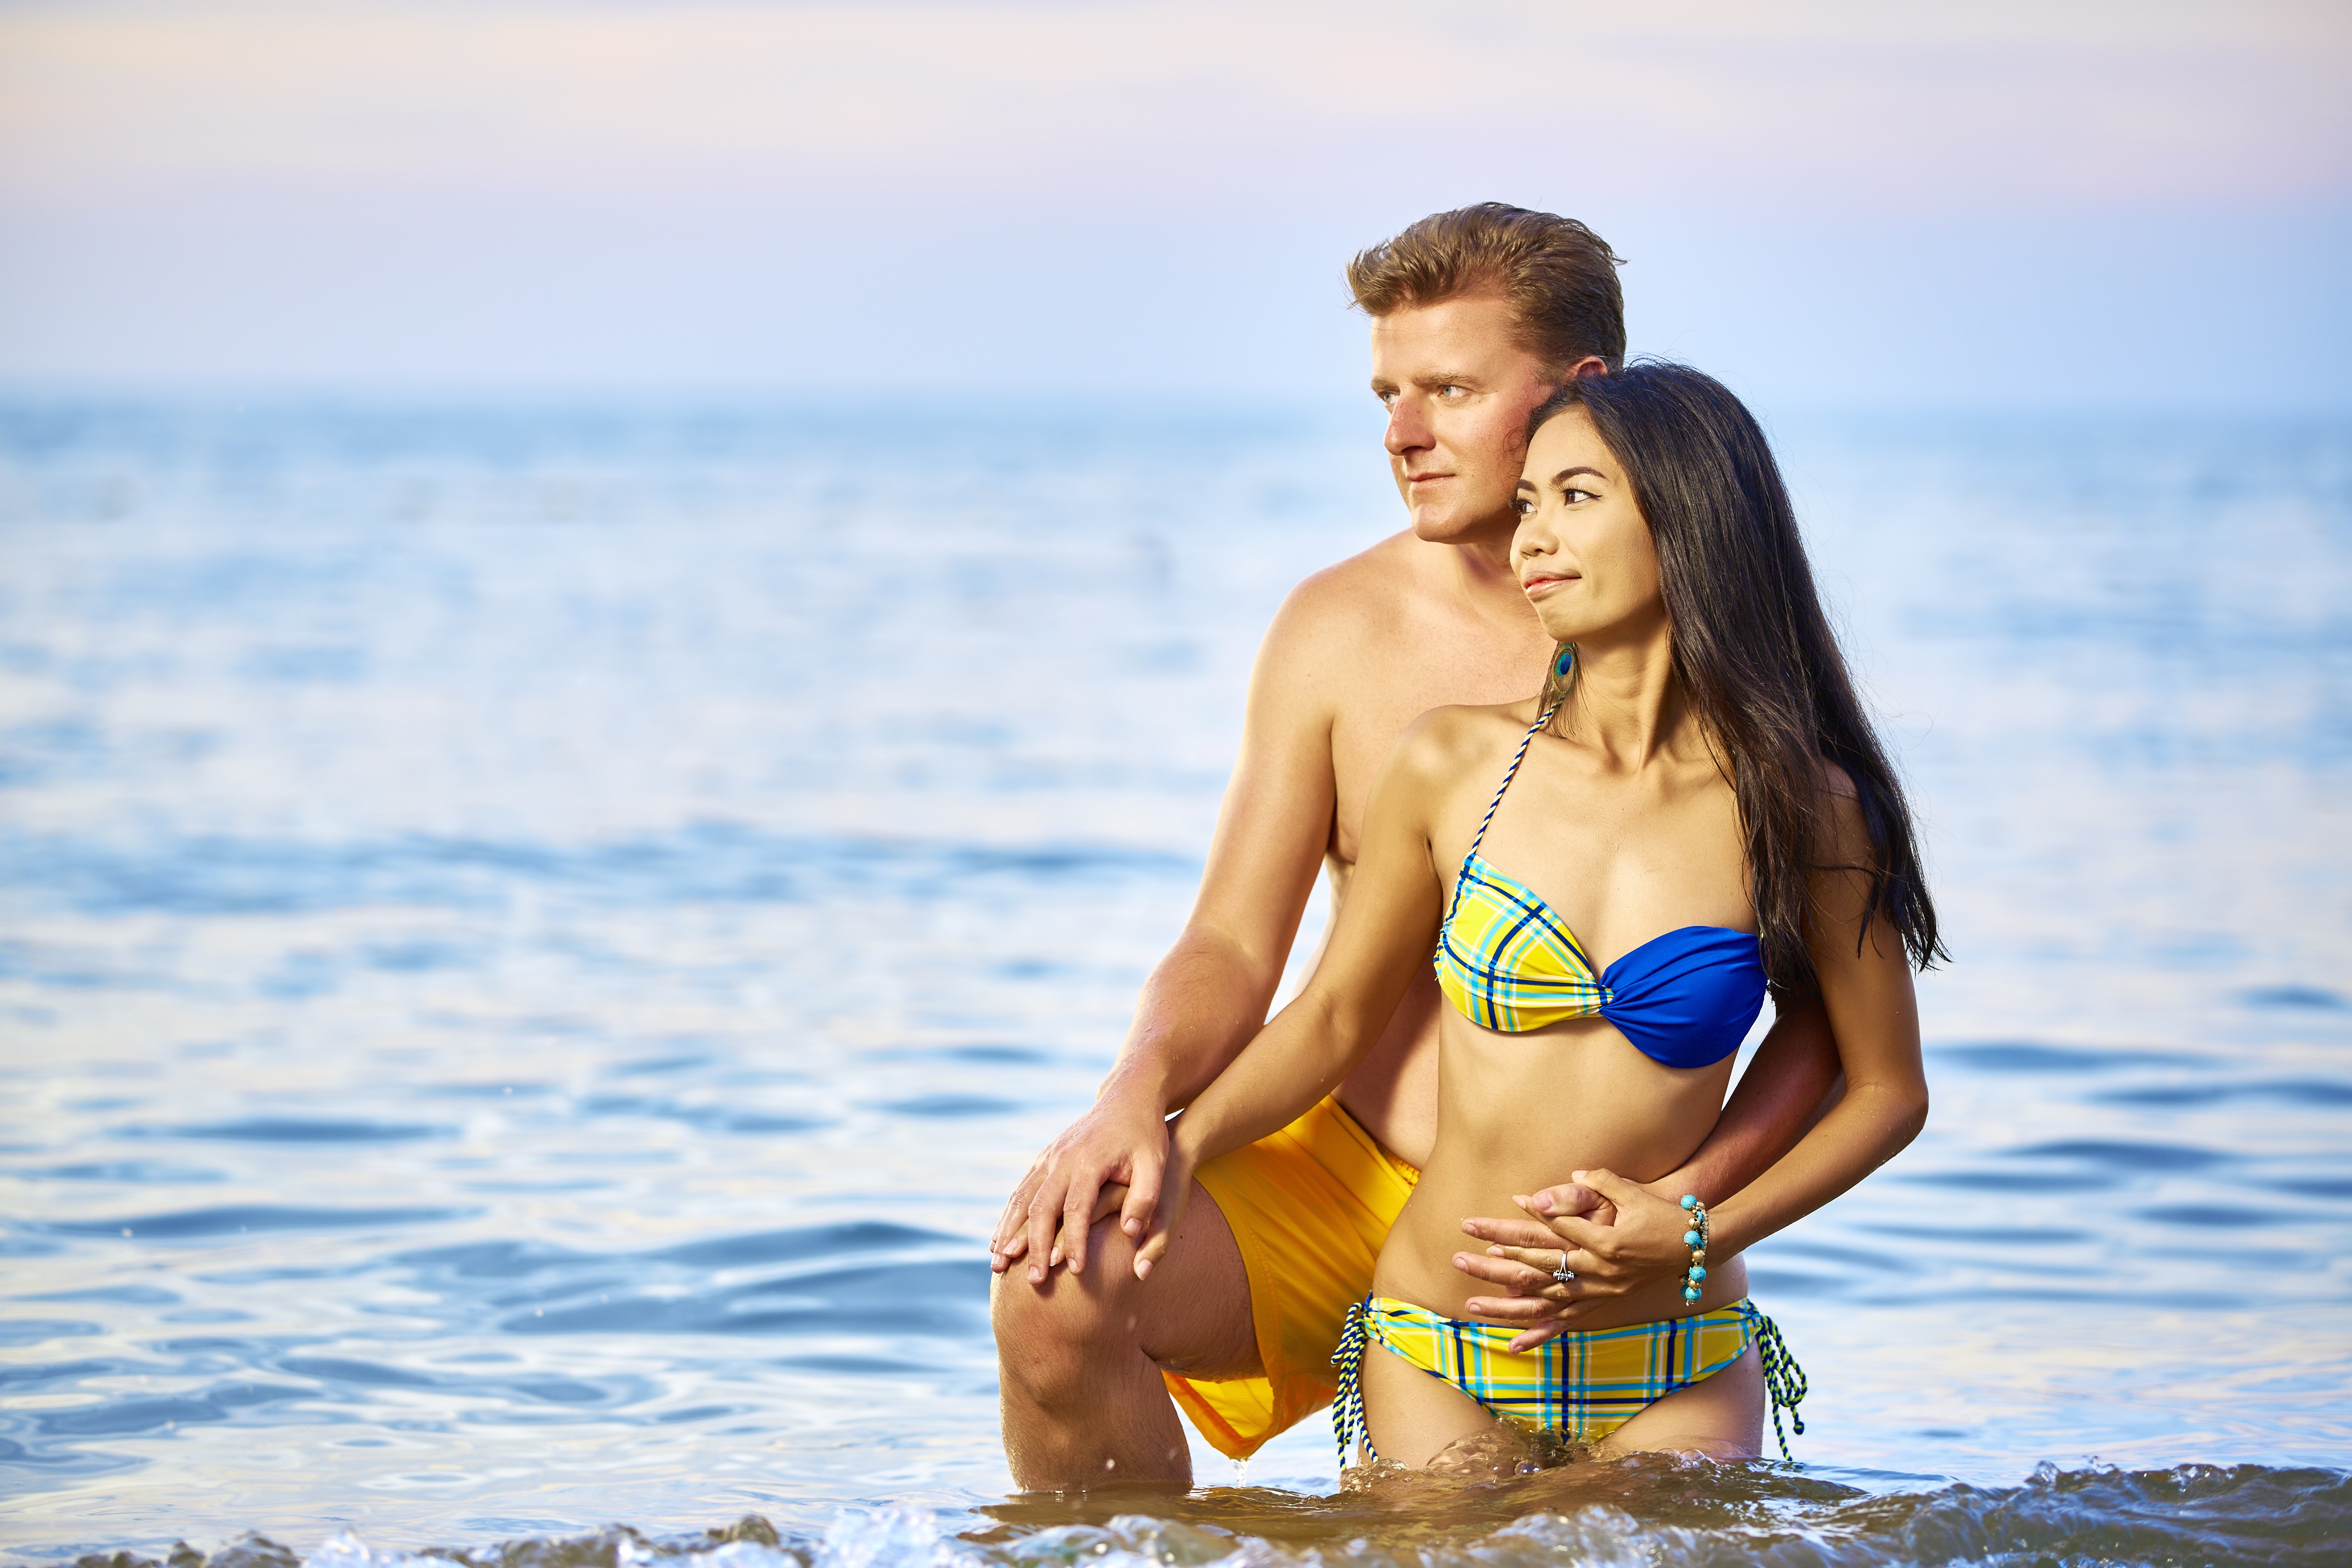
beach, sea, person, summer, vacation, love, model, young, holiday, couple, clothing, lifestyle, muscle, bikini, swimwear, happiness, relationship, beauty, napa, photo shoot, woman beach, woman on beach, honeymoon, beach couple, couple beach, botany beach, sun tanning